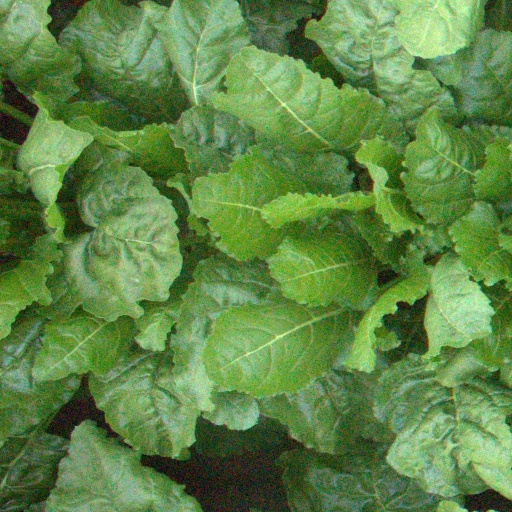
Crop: sugar beet